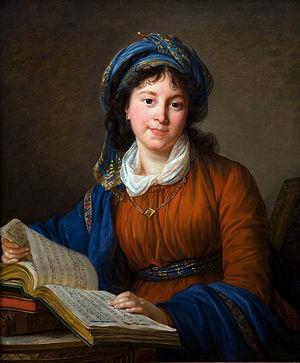
Cette page fournit une liste chronologique de tableaux de la peintre française Élisabeth Vigée Le Brun.
Le prince Alexandre Borissovitch Kourakine est un homme politique russe, vice-chancelier de 1796 à 1798, sénateur, membre du Conseil privé, ambassadeur en place à Paris de 1808 à 1812. Président de la noblesse de Saint-Pétersbourg, membre honoraire de l'Académie russe. Appelé Kouraguine par Tolstoï dans Guerre et Paix.